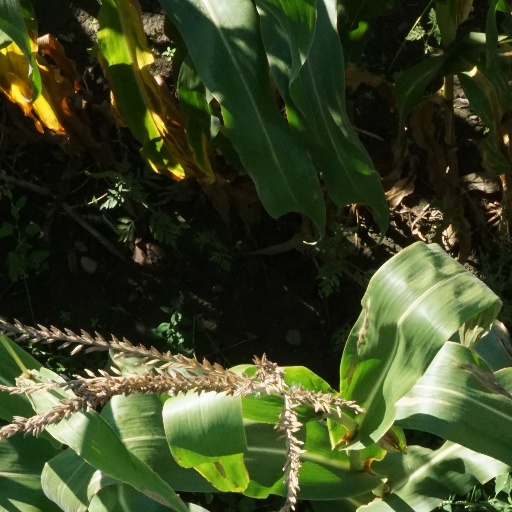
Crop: maize; corn